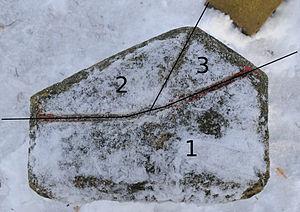
La Borne des Trois Puissances est une ancienne borne de démarcation frontalière située aujourd'hui sur la frontière franco-suisse au nord-est de la ville de Porrentruy. Lors de l'annexion de l'Alsace-Lorraine par l'Empire allemand entre 1871 et 1919, elle matérialisait le tripoint marquant la rencontre des frontières de trois États : Allemagne, France et Suisse.
Pfetterhouse est une commune française située dans le département du Haut-Rhin, en région Grand Est.